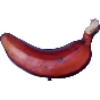
Label: Banana Red 1